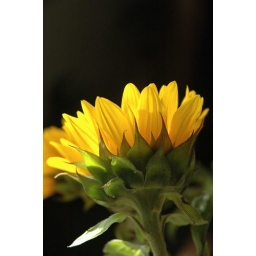
Sunflower in my living room-- market flowers